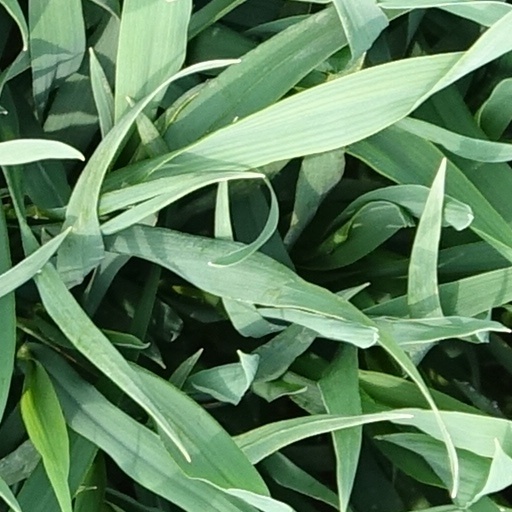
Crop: wheat